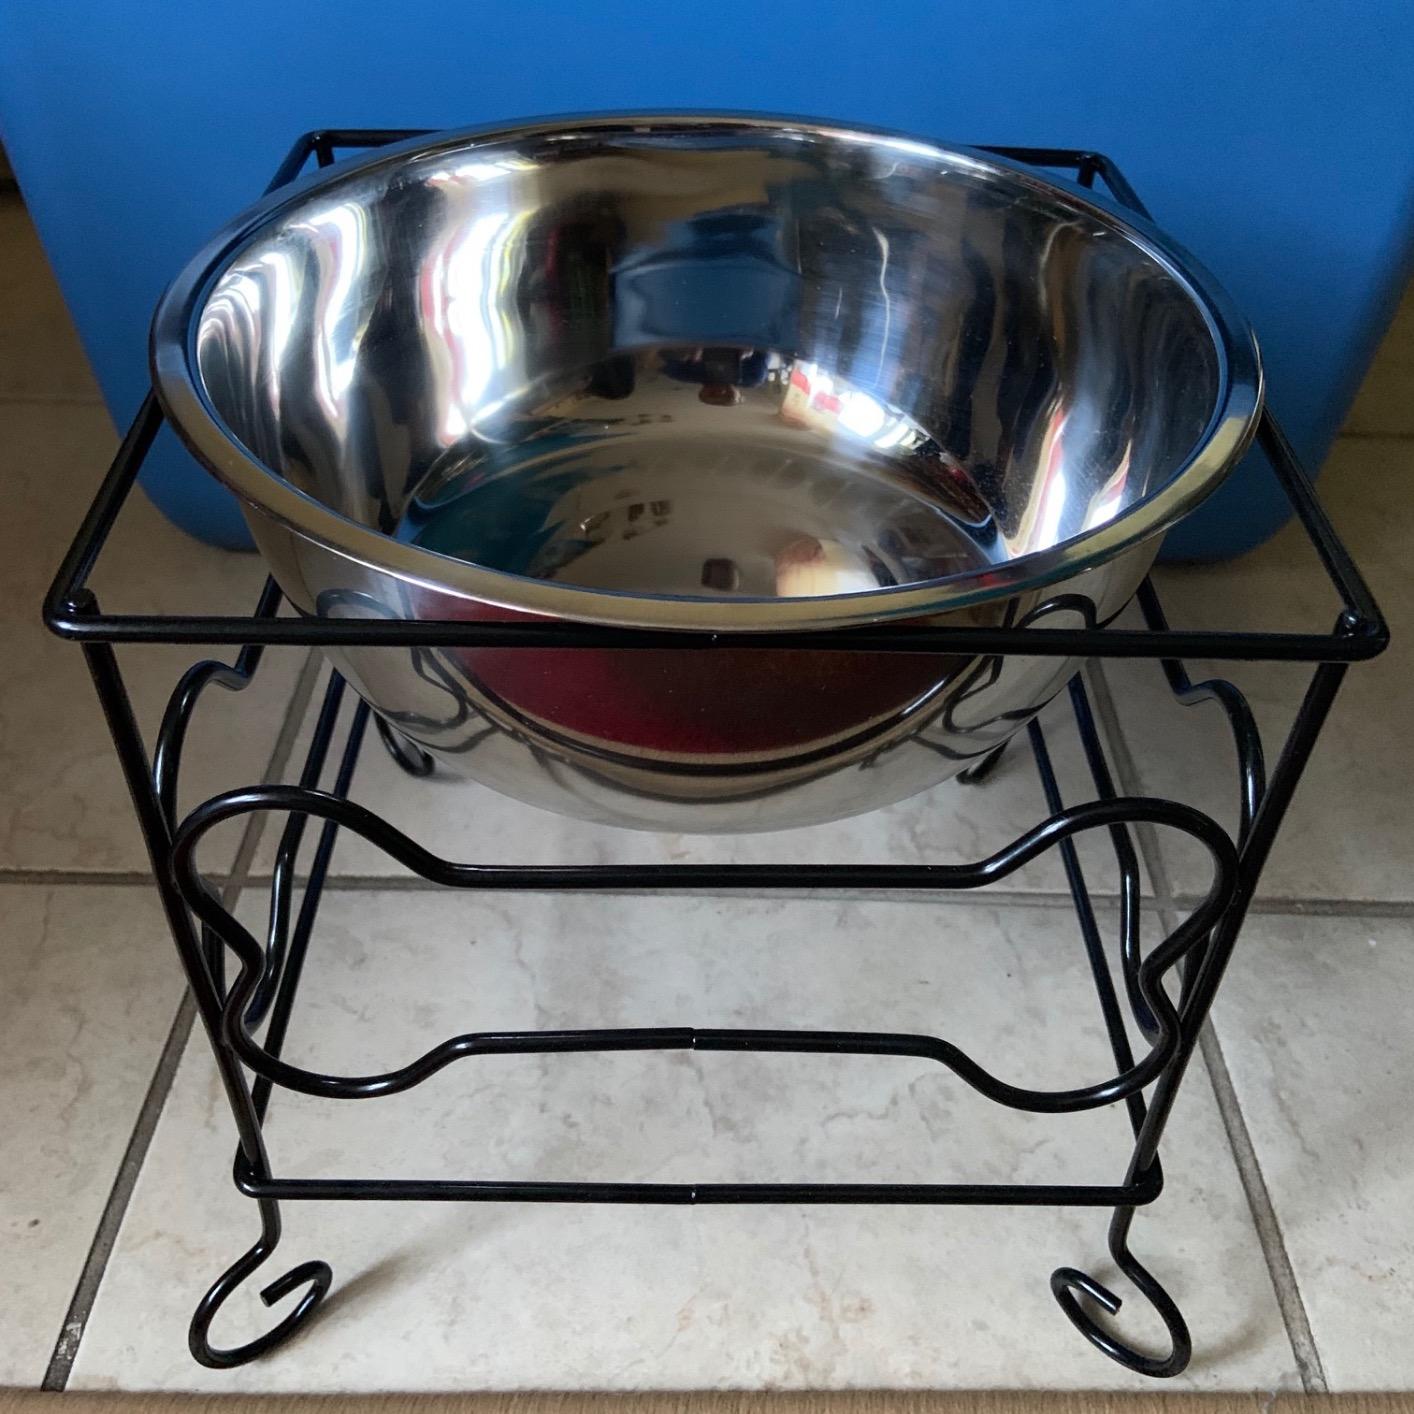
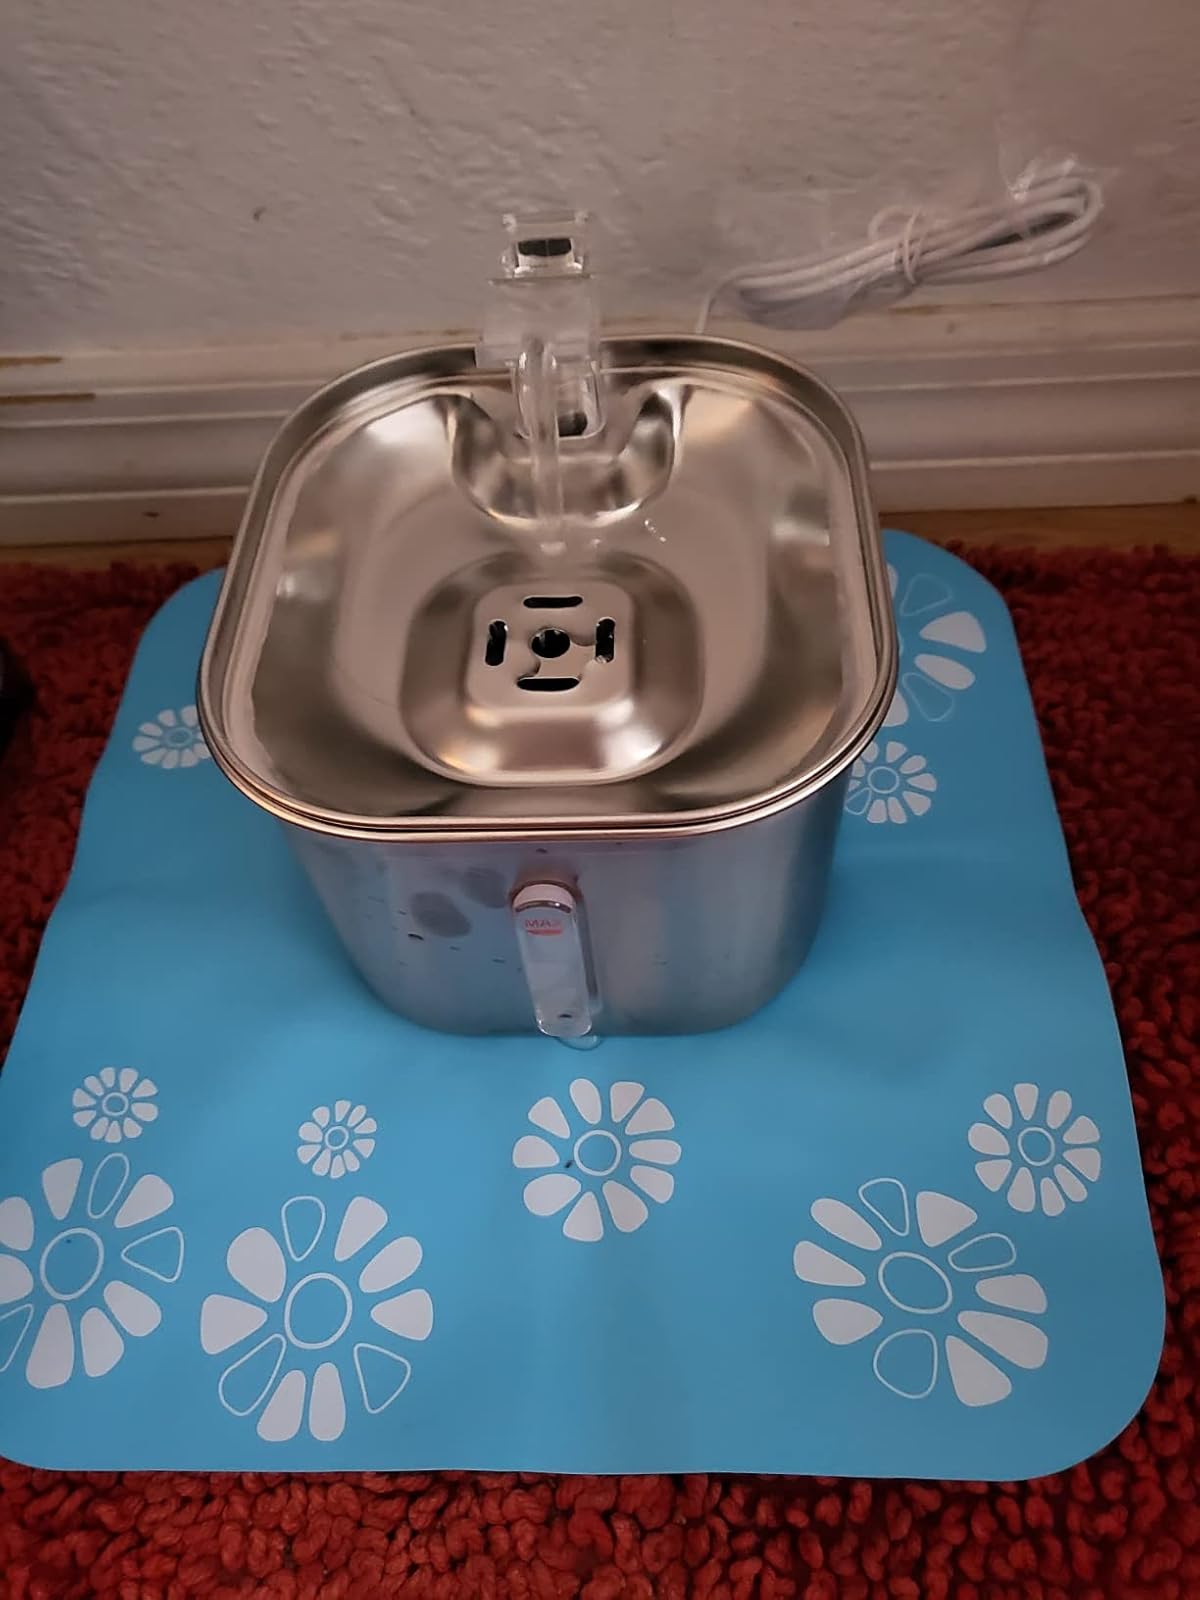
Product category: items_bowl
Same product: no